Tomdoun

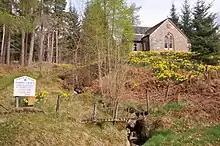
The church building at Tomdoun

Tomdoun is a settlement on the north side of the River Garry, near the western end of Loch Garry, in Glen Garry in the Highlands of Scotland. The name comes from the Gaelic for "the brown hillock".